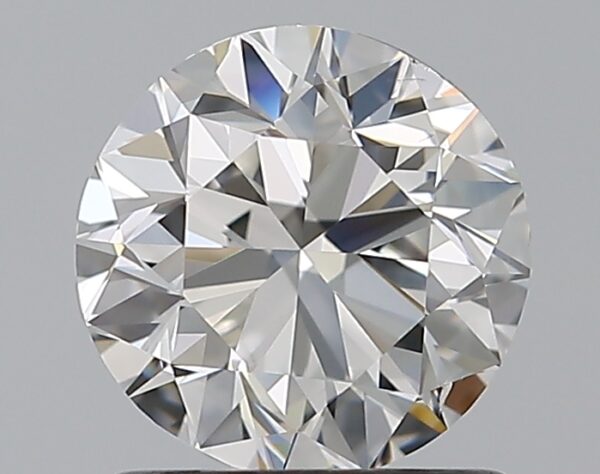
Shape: round
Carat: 1
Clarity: SI1
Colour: G
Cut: VG
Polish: EX
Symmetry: GD
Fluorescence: N
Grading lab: GIA
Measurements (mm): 6.16 x 6.25 x 4.02